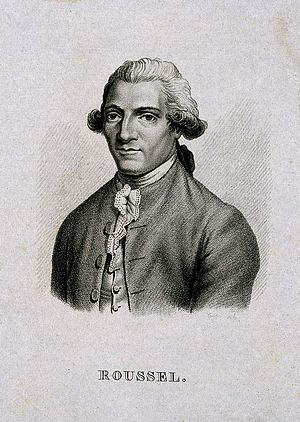
Pierre Roussel, né le 29 septembre 1742 à Dax et mort le 19 septembre 1802 à Châteaudun, est un médecin et journaliste français.